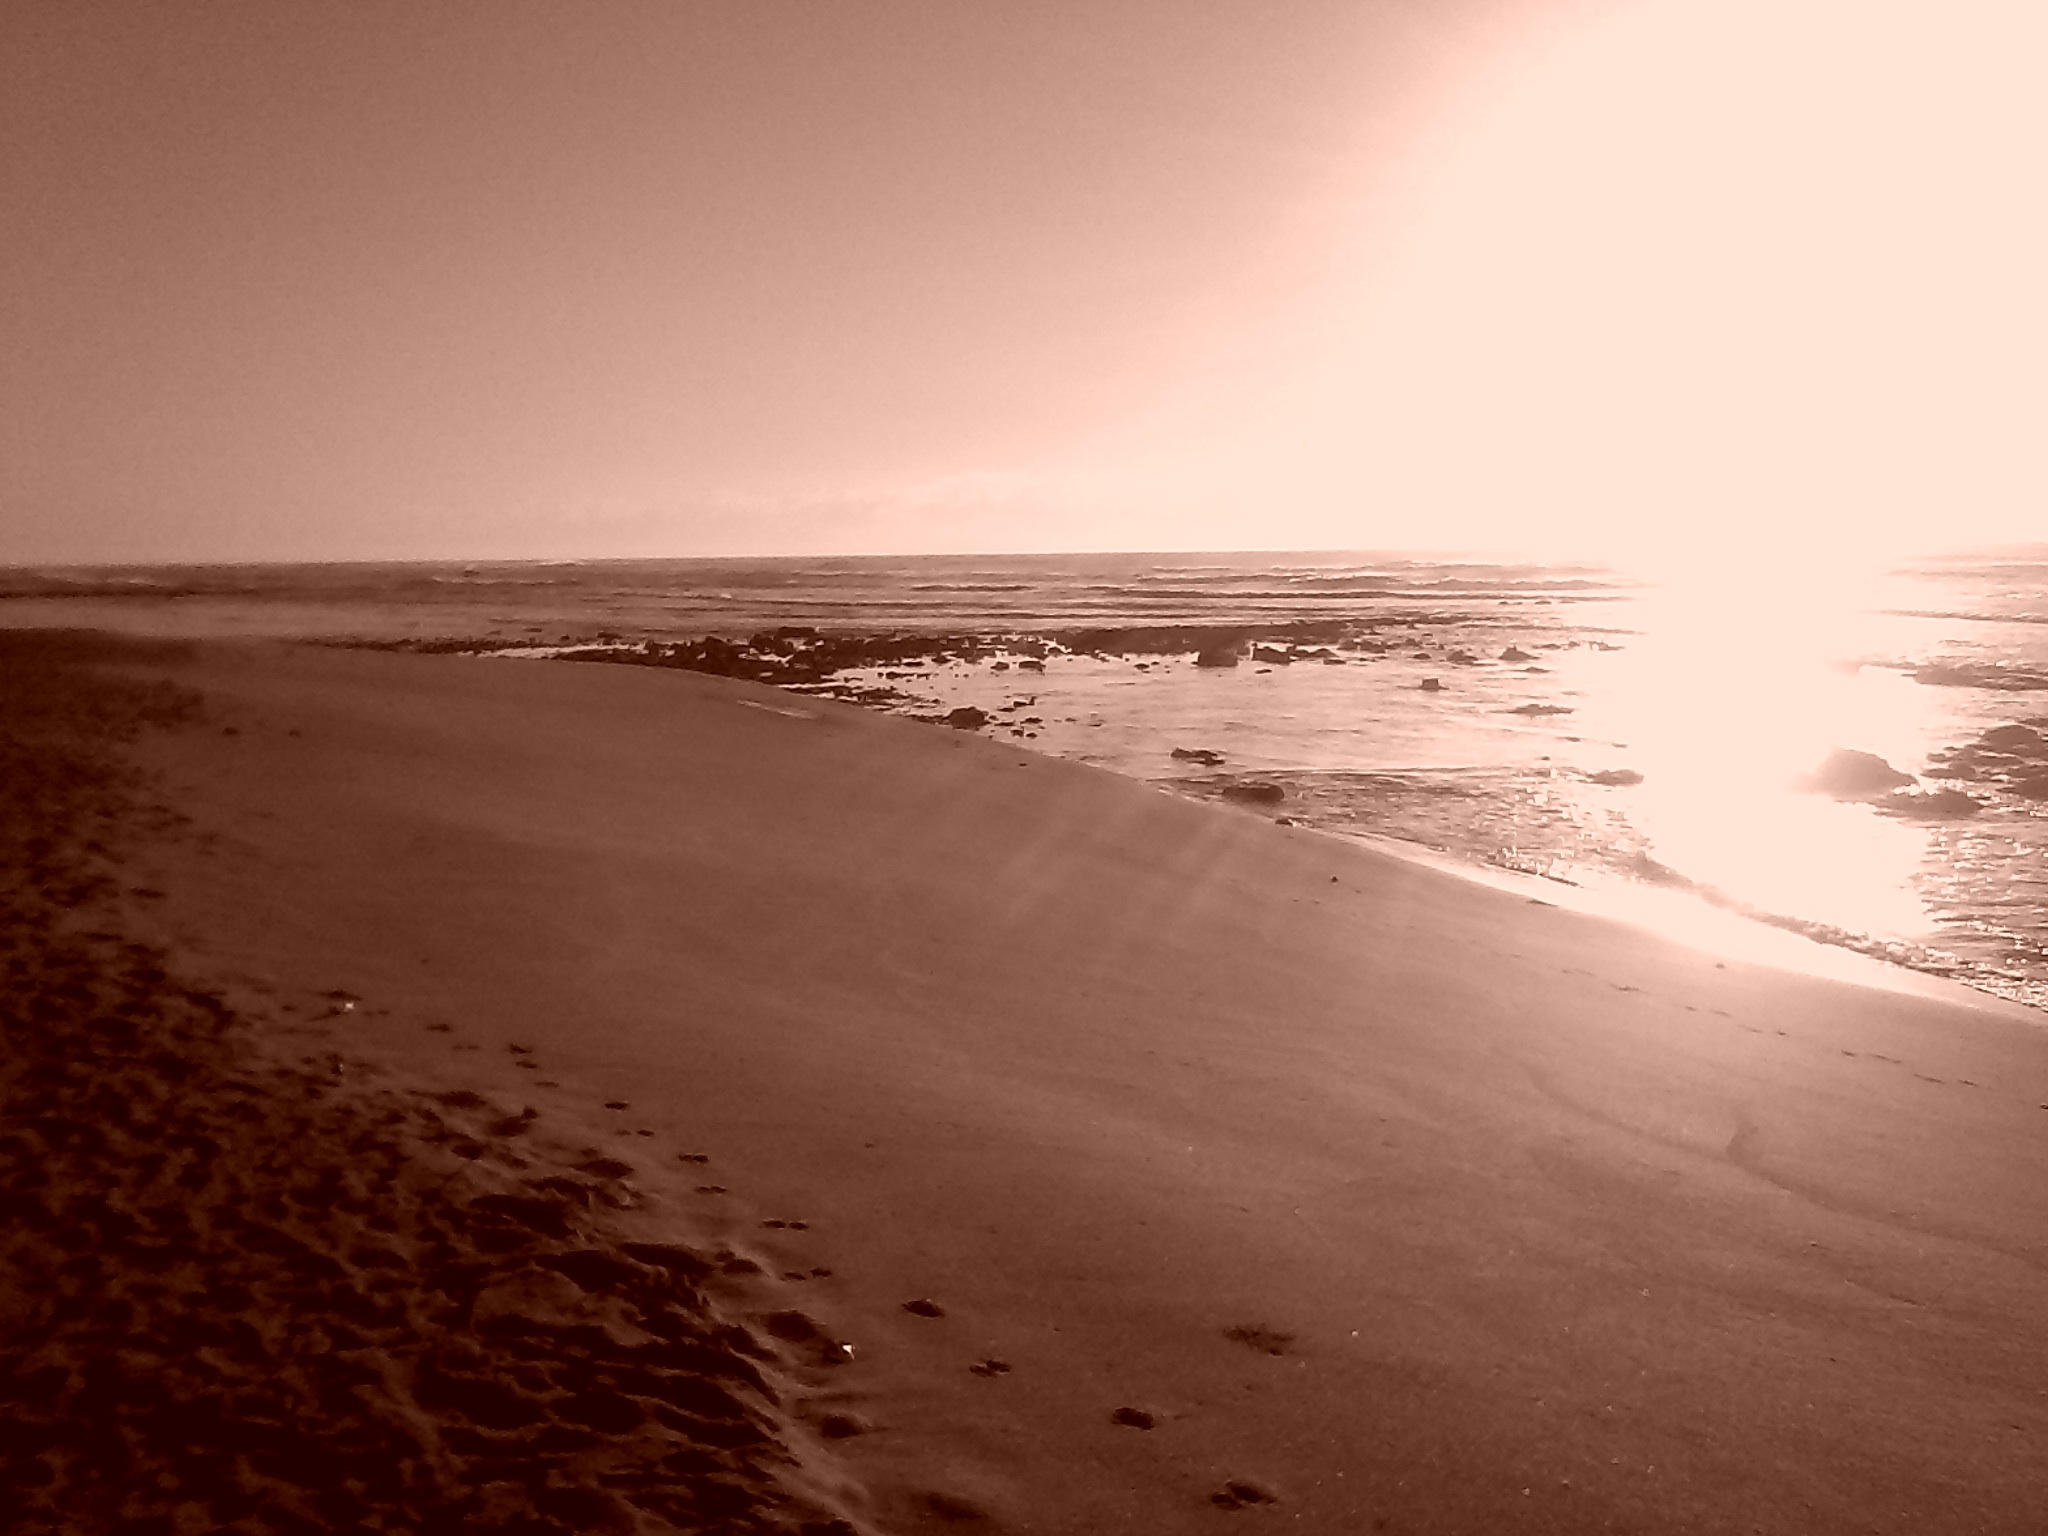
beach, sea, coast, sand, rock, ocean, horizon, light, cloud, sun, sunrise, sunset, sunlight, morning, shore, wave, dawn, dusk, evening, reflection, material, body of water, atmospheric phenomenon, wind wave